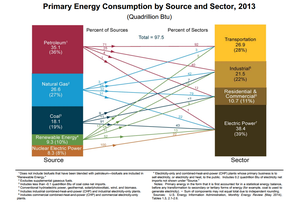
Un secteur d'utilisation de l'énergie est un regroupement conventionnel de consommateurs d'énergie pouvant servir de référence dans une analyse de la consommation énergétique. La couverture sectorielle d'un secteur peut varier d'une étude à l'autre.